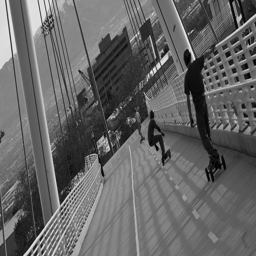
Three skateboarders riding their boards across a bridge.
A group of young guys riding a skateboard across a bridge.
Three youths skateboard on a pedestrian bridge.
A few boys ride their skateboards on the bridge.
skateboarders traveling along a bridge while one holds onto the rail